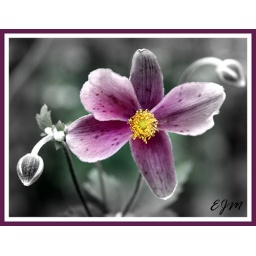
Ladew Gardens, Maryland - experimenting with layers- this was created by placing a color photo over a black and white